Tapu Javeri

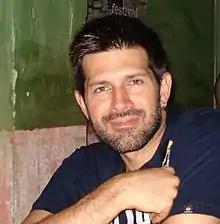

Tapu Javeri (Urdu: ; born Mustapha Farabi Javeri on 5 May 1965) is a Pakistani fashion and art photographer, radio host, television judge and jewellery designer. He works as a freelance photographer and was the photo editor of the Xtra magazine. He designs handbags, T-shirts, and scarves for his label "Tapulicious". He has also designed T-shirts for the Pakistani fashion designer Maheen Khan's label "Gulabo".